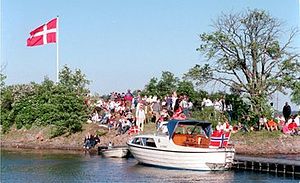
Danmark (ø)
Danskere fejrer grundlovsdag på øen Danmark i Bærum Kommune, Norge.
Danmark er en lille holm, beliggende ud for Sandvika i Bærum Kommune i Norge. Holmen ligger kun få meter fra kysten. Holmen blev tidligere benyttet af Bærum Roklub til vinteropbevaring af robåde, kanoer og kajakker. Danskere, der bor i Oslo-området, har tradition om at samles på øen på Danmarks grundlovsdag den 5. juni.